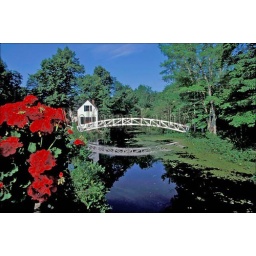
Usa, maine, mount desert island, somesville, house with bridge over pond, geraniums